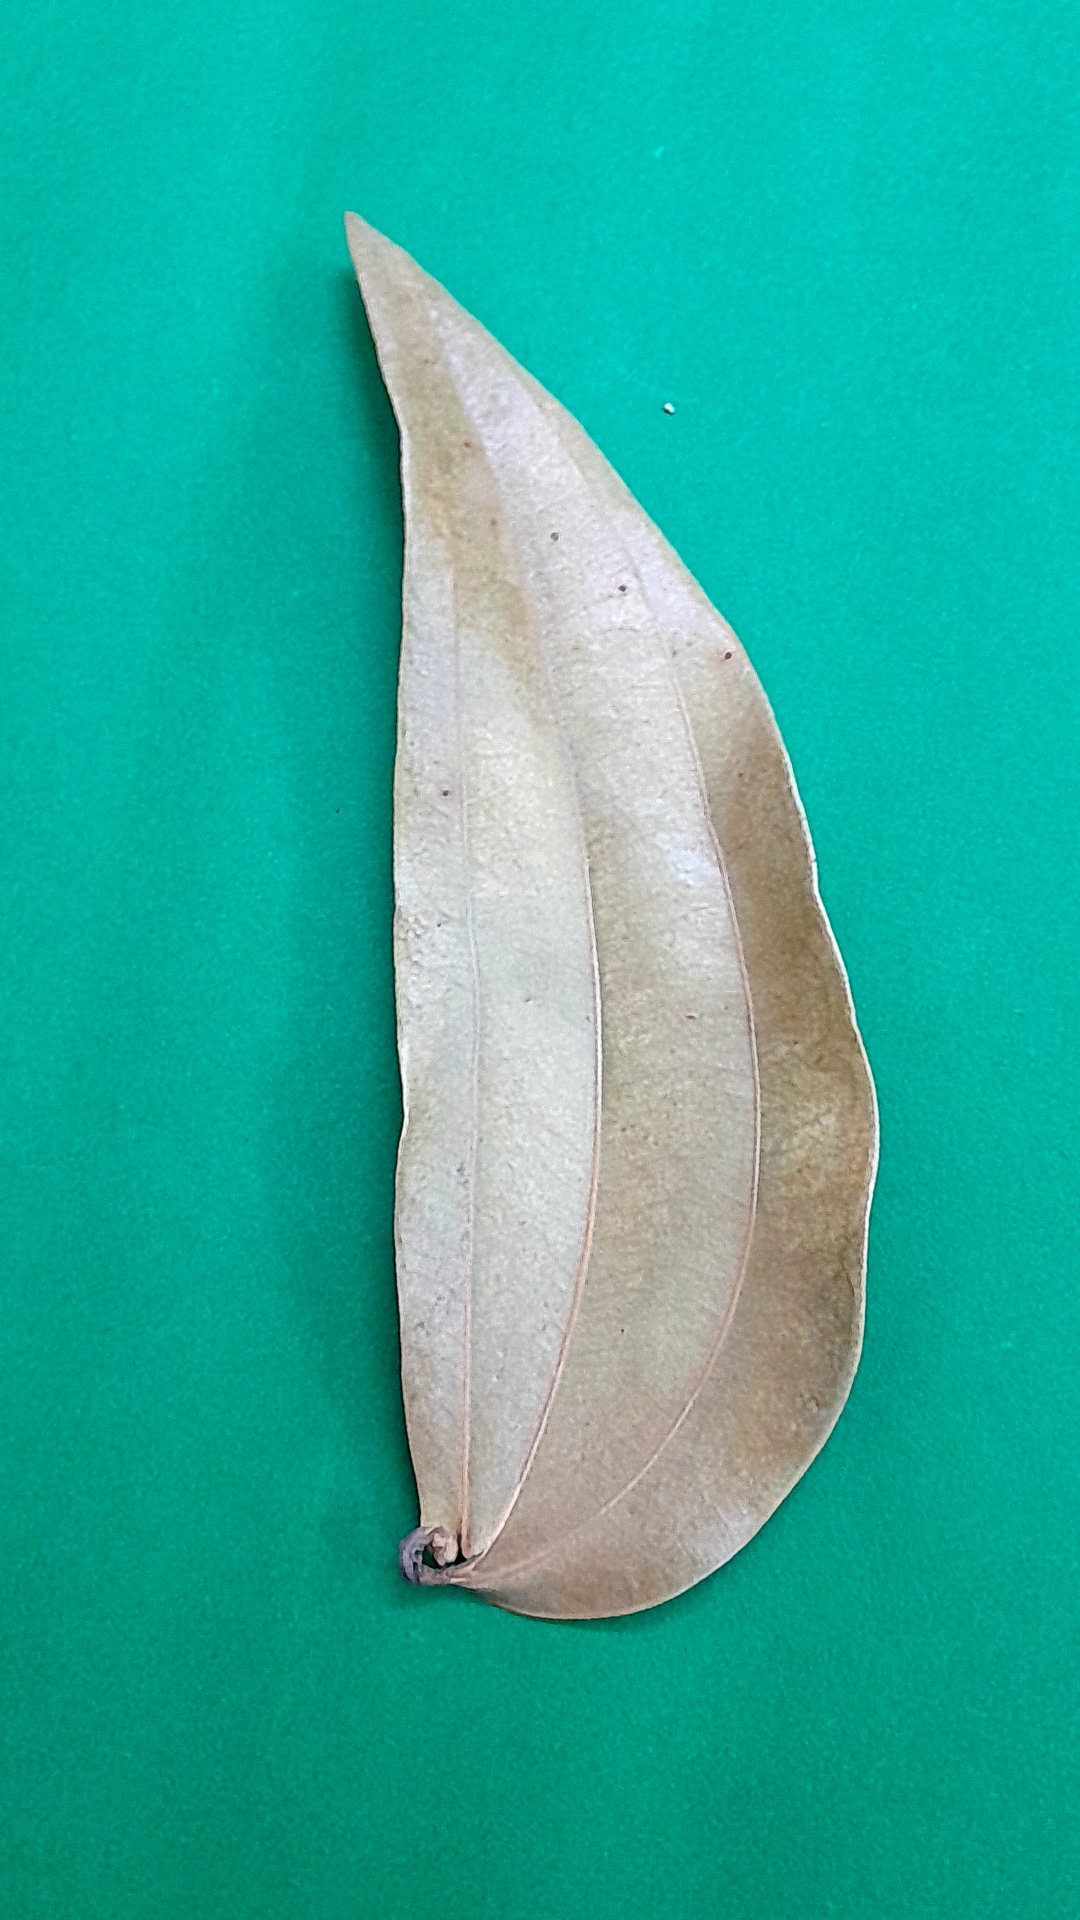
Label: Dry Leaf